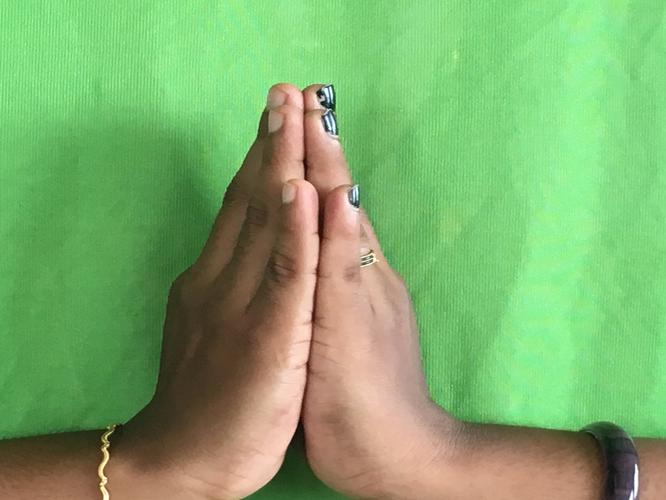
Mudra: Anjali
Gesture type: double_hand